Net (Chinese constellation)

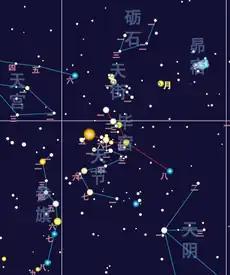
Bì Xiù map

The Net mansion is one of the Twenty-eight mansions of the Chinese constellations. It is one of the western mansions of the White Tiger.